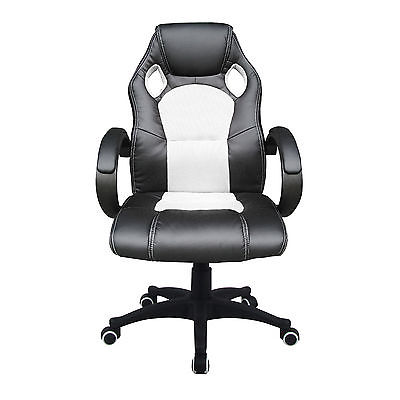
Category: chair